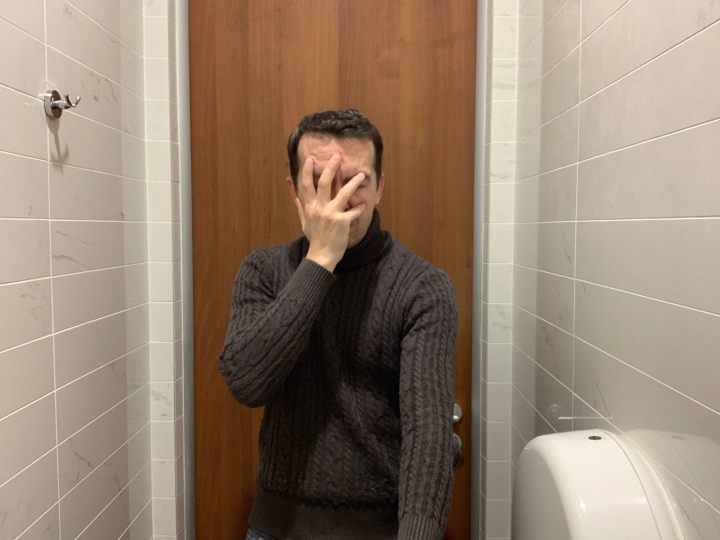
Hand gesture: no_gesture